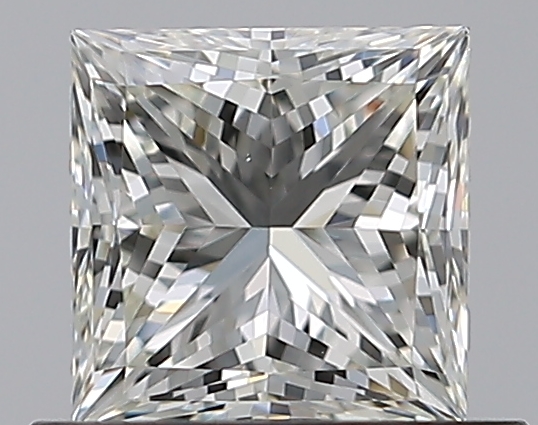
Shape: princess
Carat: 0.7
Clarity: VS1
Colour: J
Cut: VG
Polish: EX
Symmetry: VG
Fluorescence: N
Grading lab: GIA
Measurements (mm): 4.74 x 4.74 x 3.52